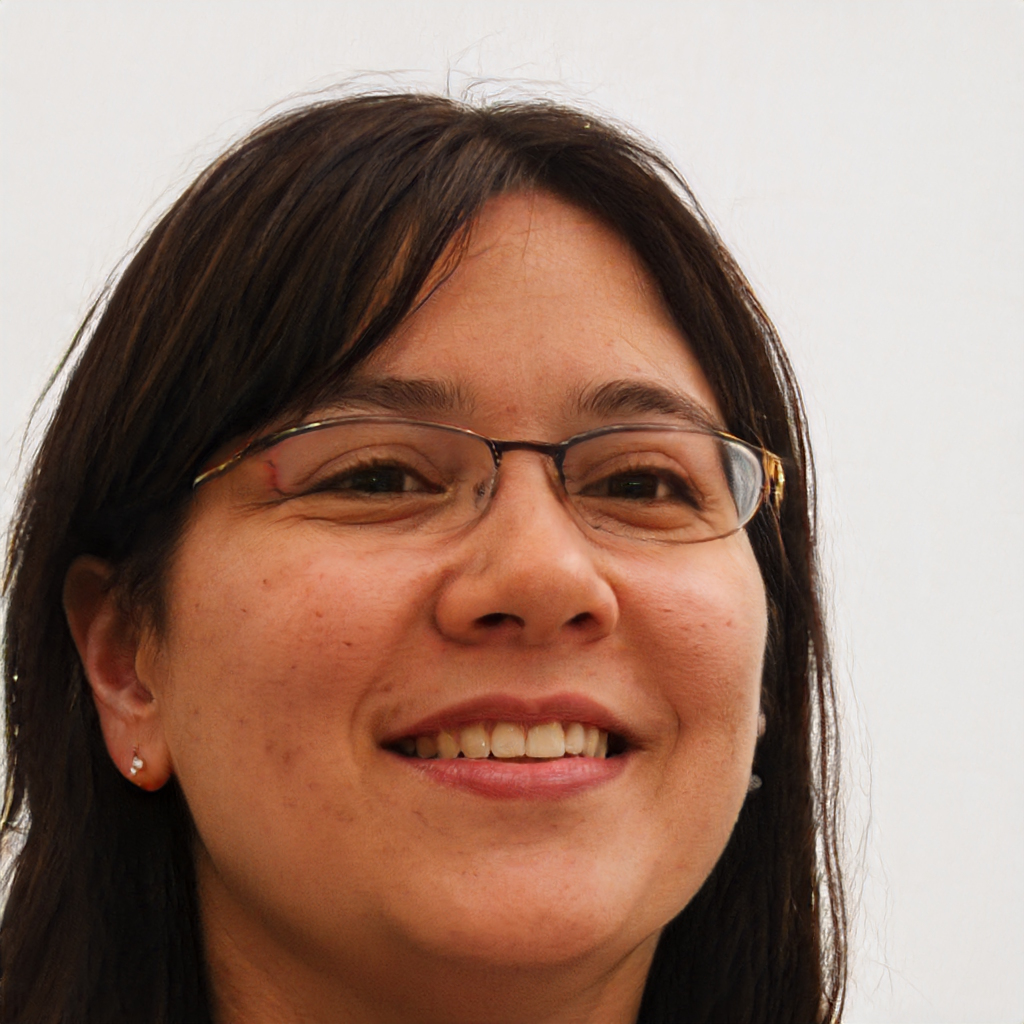
Gender: Female